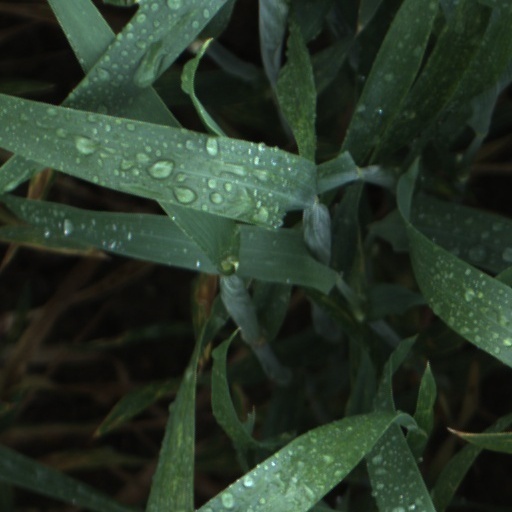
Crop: wheat